Departments of ITMO University

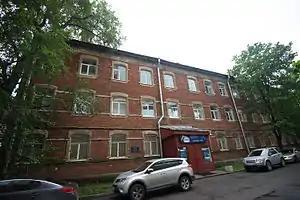
The building on

Established in 1945 as a "Mechanical Technical School No.1". In 1998, the technical school became a part of ITMO, and in 2003 became a Faculty. This Faculty focuses on specialized professional education programs that start with 9th grade and continue through to Bachelor and Master levels. It also offers preparatory specialized courses for even younger students to help unlock their potential.